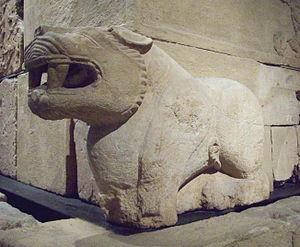
Le mausolée de Pozo Moro est un mausolée ibérique découvert en 1970 dans des fouilles d'une nécropole réalisées dans la Province d'Albacete, dans la commune actuelle de Chinchilla de Monte-Aragón.